True Reformer Building

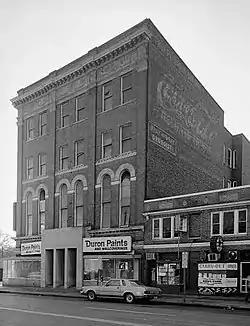
True Reformer Building in 1979

The True Reformer Building is an historic building constructed for the Grand United Order of True Reformers, an African American organization founded by William Washington Browne. The building is at 1200 U Street, Northwest, Washington, D.C. in the U Street Corridor (Cardozo/Shaw) neighborhood. It was designed by John Anderson Lankford. The building was commissioned by the Grand United Order of True Reformers in 1902. It was dedicated on July 15, 1903.